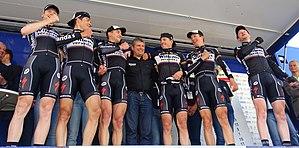
Reportage réalisé le vendredi 22 mai 2015 à l'occasion de l'arrivée du contre-la-montre par équipes de la première étape du Paris-Arras Tour 2015 à Bailleul-Sir-Berthoult, Pas-de-Calais, Nord-Pas-de-Calais, France. Depicted people: Stef Van Zummeren, Olivier Pardini, Christophe Prémont, Gautier De Winter, Gaëtan Bille, Dimitri Claeys and Joeri Calleeuw Depicted team: Verandas Willems
Gaëtan Bille est un coureur cycliste belge, professionnel entre 2011 et 2017. Il est membre de l'US Lamentin.
Christophe Prémont est un coureur cycliste belge, membre de l'équipe DCR.
La 34ᵉ édition du Paris-Arras Tour a eu lieu du 22 au 24 mai 2015. La course fait partie du calendrier UCI Europe Tour 2015 en catégorie 2.2.
Stef Van Zummeren est un coureur cycliste belge.